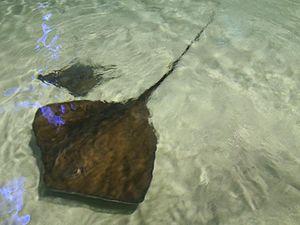
Dasyatis est un genre de raies de la famille des Dasyatidae.